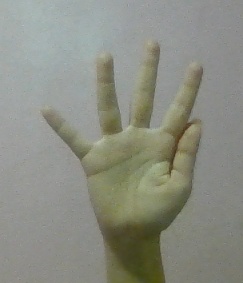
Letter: sheen